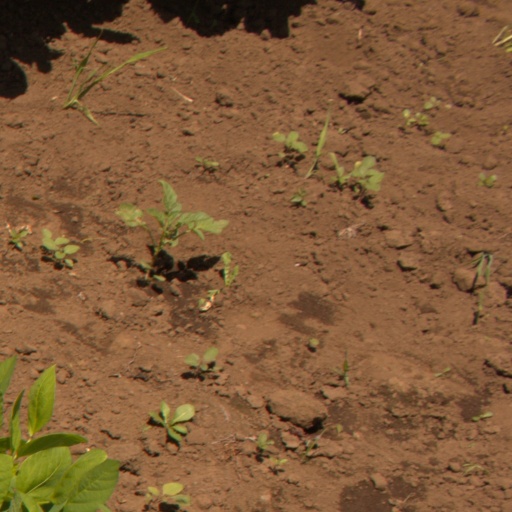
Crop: soybean